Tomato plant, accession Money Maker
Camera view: vertical (180 deg); turntable rotation: 240 degrees
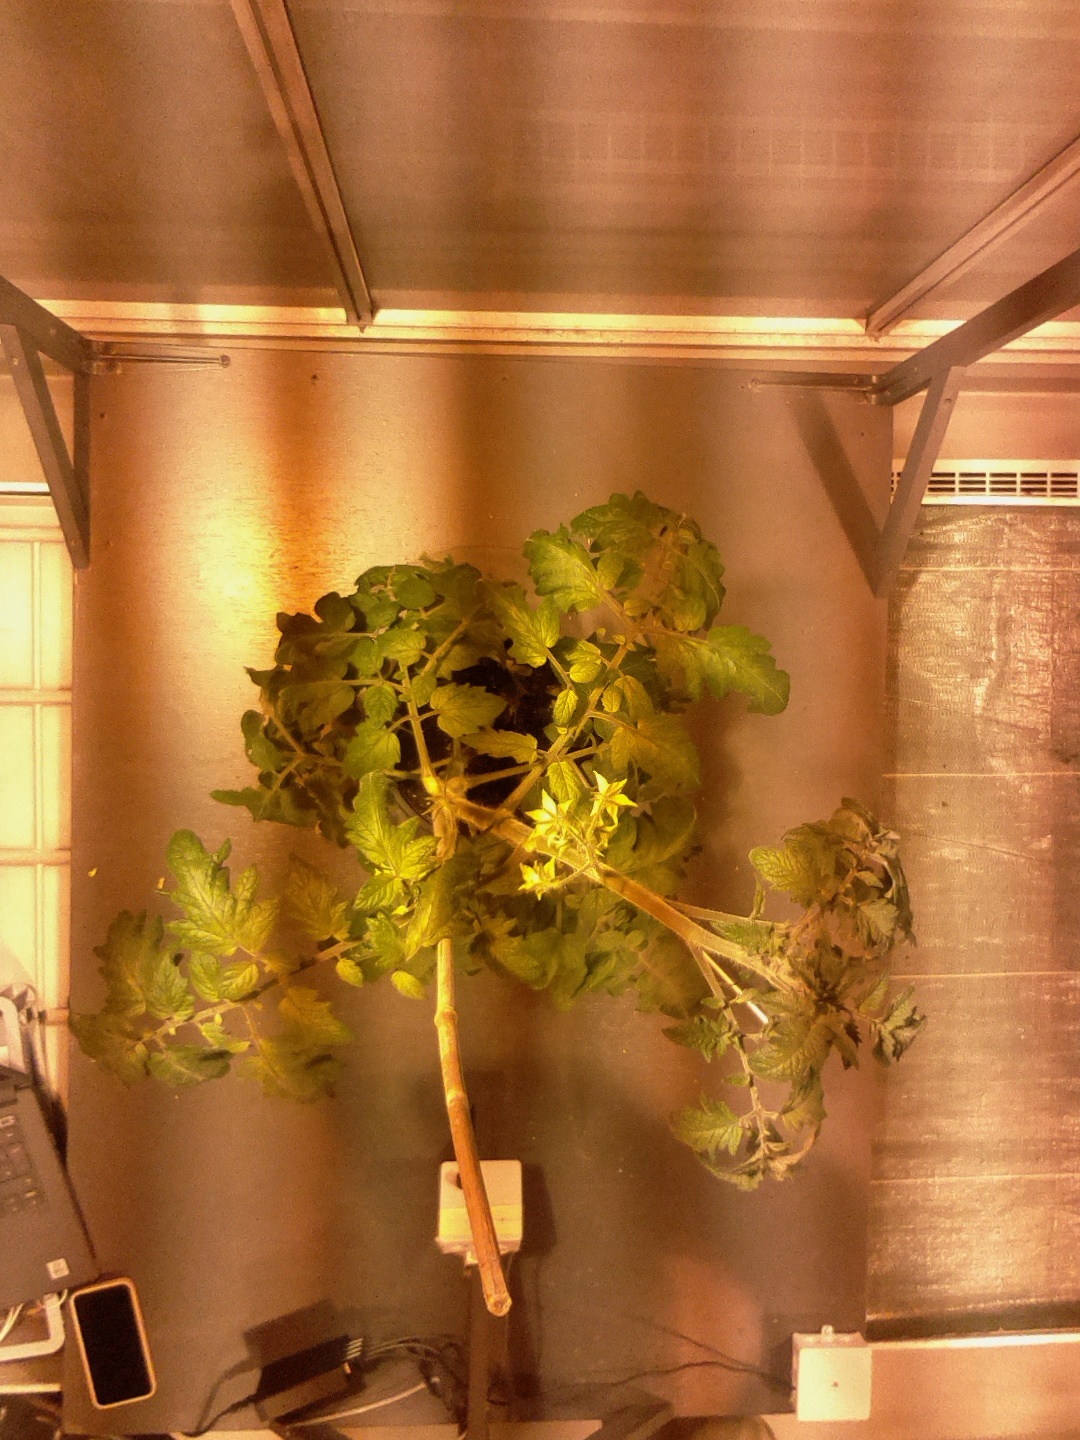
BBCH growth stage 69: End of flowering, 90%-100% of flowers open, more petals falling